Public housing estates in Chai Wan and Siu Sai Wan

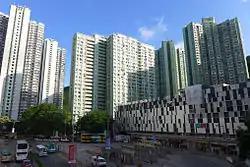
Siu Sai Wan Estate

Neptune Terrace is a Home Ownership Scheme and Private Sector Participation Scheme court in Chai Wan, with a few distance to MTR Chai Wan station and Greenwood Terrace. It was jointly developed by Hong Kong Housing Authority and New World Development.